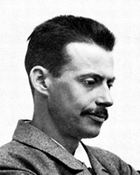
นิลส์ รือแปร์ ฟินเซิน

| name = นิลส์ รือแปร์ ฟินเซิน ไฟล์:Nobel prize medal.svg|20px
| image = Niels_ryberg.jpg
| imagesize = 180px
| birth_date = 15 ธันวาคม ค.ศ. 1860
| birth_place = ทอร์เชาน์ หมู่เกาะแฟโร
| death_place = โคเปนเฮเกน เดนมาร์ก
| prizes = รางวัลโนเบลสาขาสรีรวิทยาหรือการแพทย์ (ค.ศ. 1903)
นิลส์ รือแปร์ ฟินเซิน (; 15 ธันวาคม ค.ศ. 1860 – 24 กันยายน ค.ศ. 1904) เป็นแพทย์และนักวิทยาศาสตร์ชาวไอซ์แลนด์/หมู่เกาะแฟโร/เดนมาร์ก ใน ค.ศ. 1903 เขาได้รับรางวัลโนเบลสาขาสรีรวิทยาหรือการแพทย์เนื่องจาก "ให้ไว้เพื่อความระลึกถึงการอุทิศตนของท่านในวิธีการรักษาโรค โดยเฉพาะโรค lupus vulgaris โดยการใช้รังสีแสงเข้มข้นอันเป็นการเปิดทางใหม่ในความรู้ด้านวิทยาศาสตร์การแพทย์" Medicine 1903 at nobelprize.org
== ประวัติ ==
นิลส์ ฟินเซินเกิดที่ทอร์เชาน์ หมู่เกาะแฟโร เป็นบุตรคนที่ 2 จาก 4 คนของฮันเนส สไตน์กริม ฟินเซิน (Hannes Steingrim Finsen) ซึ่งเป็นสมาชิกตระกูลชาวไอซ์แลนด์ซึ่งย้อนประวัติได้ถึงคริสต์ศตวรรษที่ 10 และโยแฮเนอ โฟร์มัน (Johanne Formann) ซึ่งถือกำเนิดและเติบโตที่ไอซ์แลนด์ ครอบครัวของเขาได้ย้ายจากไอซ์แลนด์ไปยังทอร์เชาน์ใน ค.ศ. 1858 เพราะบิดาของเขาได้รับตำแหน่งที่หมู่เกาะแฟโร ใน ค.ศ. 1864 เมื่อนิลส์มีอายุได้ 4 ปี มารดาของเขาเสียชีวิต และบิดาของเขาแต่งงานใหม่กับลูกพี่ลูกน้องของโยแฮเนอชื่อ เปียร์กีเตอ เคียร์สตีเนอ โฟร์มัน (Birgitte Kirstine Formann) และมีลูกด้วยกัน 6 คน ใน ค.ศ. 1871 บิดาของนิลส์ได้เป็นข้าหลวง (Amtmand) ของหมู่เกาะแฟโร นิลส์ ฟินเซินได้รับการศึกษาชั้นต้นในเมืองทอร์เชาน์ จน ค.ศ. 1874 เขาได้ศึกษาที่โรงเรียนประจำ Herlufsholm ที่เดนมาร์ก ที่ซึ่งพี่ชายของเขา โอลาฟ ฟินเซิน กำลังศึกษาอยู่ นิลส์ปรับตัวเข้ากับโรงเรียนได้ยากตรงข้ามกับโอลาฟ ดังจะเห็นจากข้อความของครูใหญ่ที่กล่าวถึงนิลส์ว่าเป็น "เด็กชายที่จิตใจดีแต่ขาดทักษะและความกระตือรือร้น" อันตรงข้ามกับการทำงานและการวิจัยของนิลส์ในเวลาต่อมา เนื่องจากผลการเรียนของเขาไม่ดีจึงย้ายมาเรียนที่โรงเรียนเก่าของบิดาของเขา คือ Lærði skólinn ในเรคยาวิกใน ค.ศ. 1876 ซึ่งผลการเรียนของเขาดีขึ้นอย่างมาก
=== ศึกษาด้านแพทยศาสตร์ ===
ใน ค.ศ. 1882 นิลส์ ฟินเซินย้ายไปยังโคเปนเฮเกนเพื่อศึกษาวิชาแพทยศาสตร์ที่มหาวิทยาลัยโคเปนเฮเกน และสำเร็จการศึกษาใน ค.ศ. 1890 หลังจากเรียนจบเขาได้เป็นนักชำแหละ (prosector) ด้านกายวิภาคศาสตร์ที่มหาวิทยาลัยโคเปนเฮเกน หลังจากนั้น 3 ปีเขาลาออกและอุทิศตนเพื่อการศึกษาทางด้านวิทยาศาสตร์ ใน ค.ศ. 1898 ฟินเซินได้รับตำแหน่งศาสตราจารย์และได้รับเครื่องราชอิสริยาภรณ์ Knight of the Order of Dannebrog ใน ค.ศ. 1899
สถาบันฟินเซิน (Finsen Institute) ก่อตั้งขึ้นใน ค.ศ. 1896 โดยนิลส์ ฟินเซินเป็นผู้อำนวยการ ซึ่งต่อมาได้รวมกับโรงพยาบาลมหาวิทยาลัยโคเปนเฮเกน และในปัจจุบันคือห้องปฏิบัติการวิจัยมะเร็งที่เชี่ยวชาญด้านการสลายโปรตีน
ฟินเซินเป็นที่รู้จักด้านทฤษฎีการบำบัดด้วยแสง (phototherapy) ซึ่งกล่าวว่าความยาวคลื่นของแสงมีผลดีทางด้านการแพทย์ งานเขียนที่สร้างชื่อเสียงคือ "Finsen Om Lysets Indvirkninger paa Huden" (ผลกระทบของแสงต่อผิวหนัง) ที่ตีพิมพ์ใน ค.ศ. 1893 และ "Om Anvendelse i Medicinen af koncentrerede kemiske Lysstraaler" (การใช้รังสีแสงเคมีเข้มข้นในทางการแพทย์) ที่ตีพิมพ์ใน ค.ศ. 1896 ผลงานดังกล่าวได้รับการแปลเป็นภาษาเยอรมัน และตีพิมพ์เป็นภาษาฝรั่งเศสในชื่อ "La Photothérapie" ผลงานในช่วงบั้นปลายชีวิตคืองานวิจัยผลของเกลือ โดยศึกษาผลของอาหารที่มีปริมาณโซเดียมต่ำซึ่งได้รับการตีพิมพ์ใน ค.ศ. 1904 ชื่อ "En Ophobning af Salt i Organismen" (การสะสมของเกลือในสิ่งมีชีวิต)
=== ชีวิตส่วนตัว ===
ใน ค.ศ. 1889 นิลส์ ฟินเซิน หมั้นกับอิงเงอบอร์ก บัลสเลฟ (Ingeborg Balslev; 1868–1963) และแต่งงานเมื่อวันที่ 29 ธันวาคม ค.ศ. 1892 ตั้งแต่ช่วงกลางคริสต์ทศวรรษ 1880 สุขภาพของเขาแย่ลงเรื่อย ๆ เขามีปัญหาด้านหัวใจและท้องมานและอ่อนแรง แม้อาการเจ็บป่วยจะรบกวนร่างกายแต่จิตใจของเขายังคงเข้มแข็ง แม้บั้นปลายชีวิตเขาต้องนั่งรถเข็นเขาก็ยังอุทิศตนเพื่อการแพทย์อย่างมากมาย
== อนุสรณ์ ==
สถาบันฟินเซินที่โรงพยาบาลมหาวิทยาลัยโคเปนเฮเกนตั้งชื่อขึ้นเพื่อเป็นเกียรติแก่ท่าน และที่เมืองทอร์เชาน์มีอนุสรณ์สถานเพื่อระลึกถึงฟินเซิน เช่น ถนนสายหลักสายหนึ่งของเมืองตั้งชื่อตามท่าน อนุสาวรีย์เพื่อระลึกถึงฟินเซินซึ่งออกแบบโดยรูดอล์ฟ เทกเนอร์ (Rudolph Tegner) สร้างขึ้นที่โคเปนเฮเกนใน ค.ศ. 1909 มีลักษณะเป็นผู้ชายและมีผู้หญิง 2 คนพิงอยู่กำลังเอื้อมขึ้นไปยังท้องฟ้า อนุสาวรีย์ดังกล่าวมีชื่อว่า "Mod lyset" (มุ่งสู่แสงสว่าง) ซึ่งเป็นสัญลักษณ์แสดงหลักทฤษฎีของฟินเซินว่าแสงสว่างสามารถรักษาโรคได้ Tegner Museum, Reaching towards the light
== อ้างอิง ==
== แหล่งข้อมูลอื่น ==
* Biography from the Nobel Foundation
* Niels Finsen, an engine of our ingenuity
* An extensive biography on Niels Finsen (in Danish only)
* The Finsen Institute at Copenhagen University Hospital
หมวดหมู่:แพทย์ชาวเดนมาร์ก
หมวดหมู่:ผู้ได้รับรางวัลโนเบลสาขาสรีรวิทยาหรือการแพทย์
หมวดหมู่:ชาวเดนมาร์กผู้ได้รับรางวัลโนเบล
หมวดหมู่:ศิษย์เก่าจากมหาวิทยาลัยโคเปนเฮเกน
หมวดหมู่:บุคคลจากทอร์เชาน์